Heller Ehrman

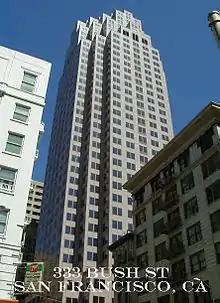
Heller Ehrman headquarters at 333 Bush St., San Francisco, CA

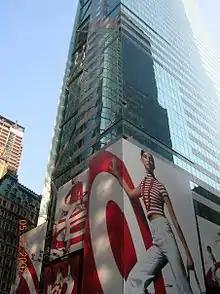
7 Times Square Tower, home of Heller Ehrman's New York City office

Heller Ehrman LLP was an international law firm of more than 730 attorneys in 15 offices in the United States, Europe, and Asia. Heller Ehrman was founded in San Francisco in 1890 and had additional offices located in most of the major financial centers around the world including New York City, Los Angeles, Washington, D.C., London, Beijing, Hong Kong and Singapore.